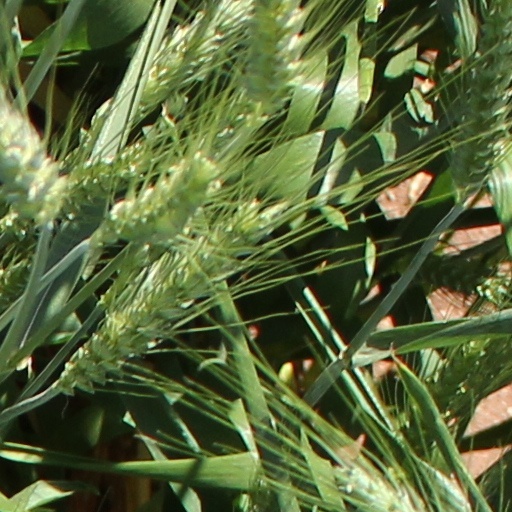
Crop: wheat